Dreadlocks

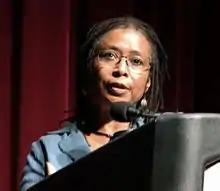
Alice Walker delivering a speech.

In the African diaspora, people loc their hair to have a connection to the spirit world and receive messages from spirits. It is believed locs of hair are antennas making the wearer receptive to spiritual messages. Other reasons people loc their hair are for fashion and to maintain the health of natural hair, also called kinky hair. In the 1960s and 1970s in the United States, the Black Power movement, Black is Beautiful movement, and the natural hair movement inspired many Black Americans to wear their hair natural in afros, braids, and locked hairstyles. The Black is Beautiful cultural movement spread to Black communities in Britain. In the 1960s and 1970s, Black people in Britain were aware of the civil rights movement and other cultural movements in Black America and the social and political changes occurring at the time. The Black is Beautiful movement and Rastafari culture in Europe influenced Afro-Britons to wear their hair in natural loc styles and afros as a way to fight against racism, Western standards of beauty, and to develop unity among Black people of diverse backgrounds. From the twentieth century to the present day, dreadlocks have been symbols of Black liberation and are worn by revolutionaries, activists, womanists, and radical artists in the diaspora. For example, Black American literary author Toni Morrison wore locs, and Alice Walker wears locs to reconnect with their African heritage.